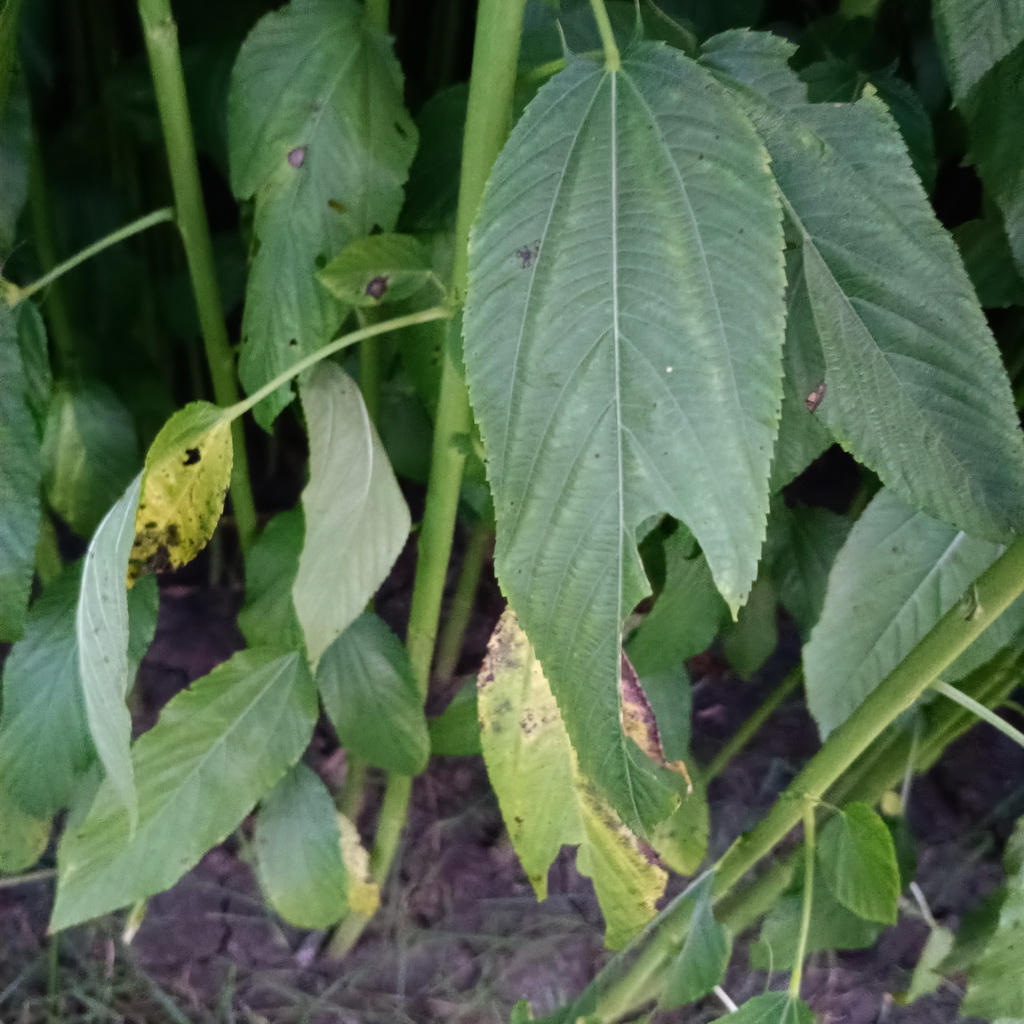
Label: Holed